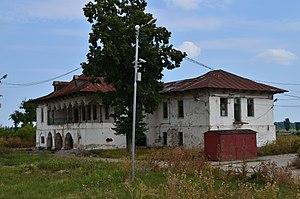
Brazi est une commune roumaine du județ de Prahova, dans la région historique de Valachie et dans la région de développement du Sud.